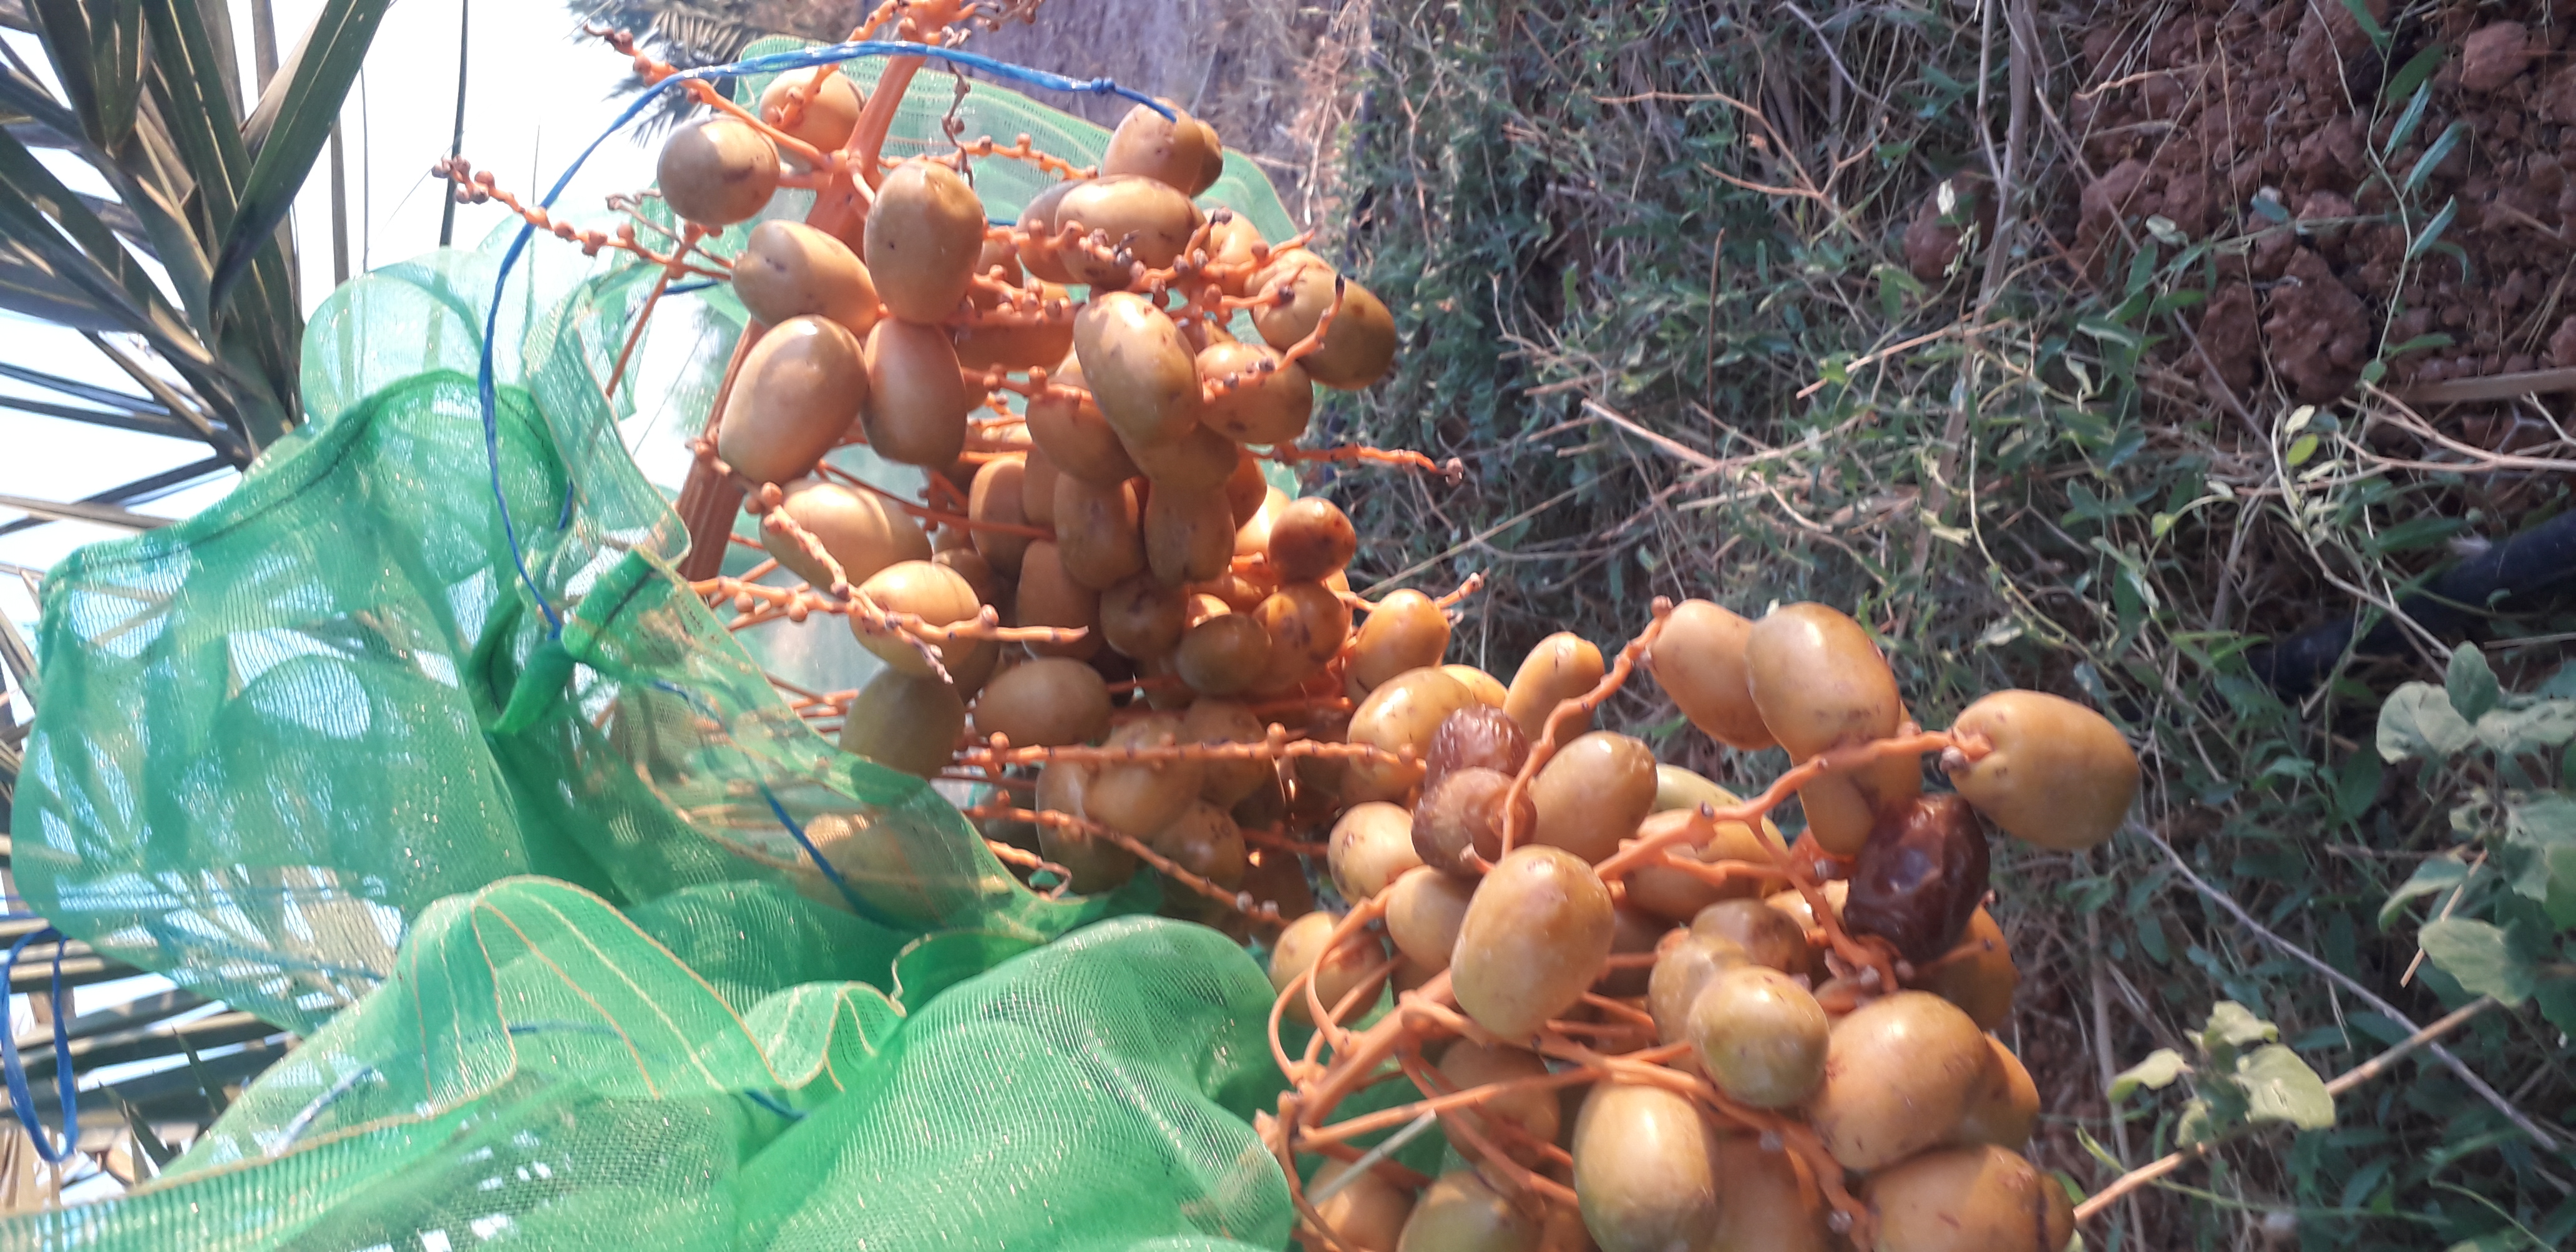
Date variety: Boufagous